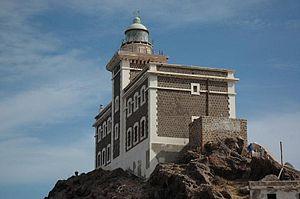
Le phare du cap des Trois Fourches est un phare situé aen bout du Cap des Trois Fourches proche de Nador.
Ceci est une liste des monuments classés par le ministère de culture marocain aux alentours de Nador.
Cet article dresse la liste des phares du Maroc, de la côte méditerranéenne au sud de la côte atlantique, jusqu'au Sahara occidental. Les phares du Maroc sont sous l'autorité du Ministère de l'Equipement, du Transport, de la Logistique et de l'Eau.